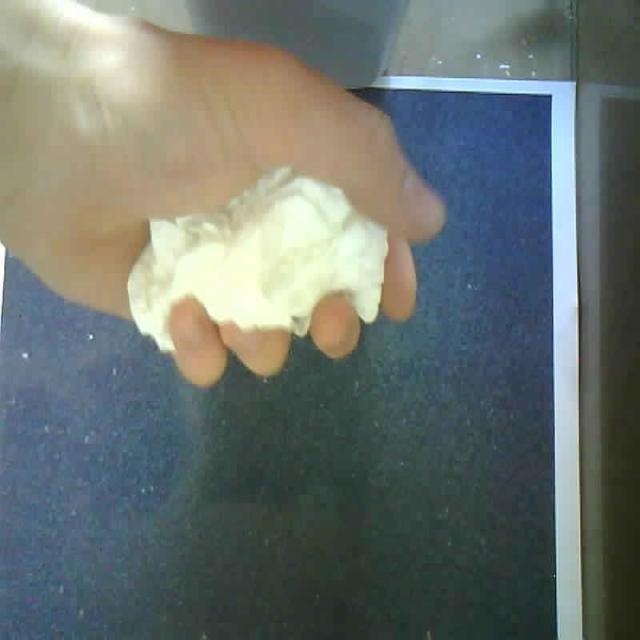
Label: tissues